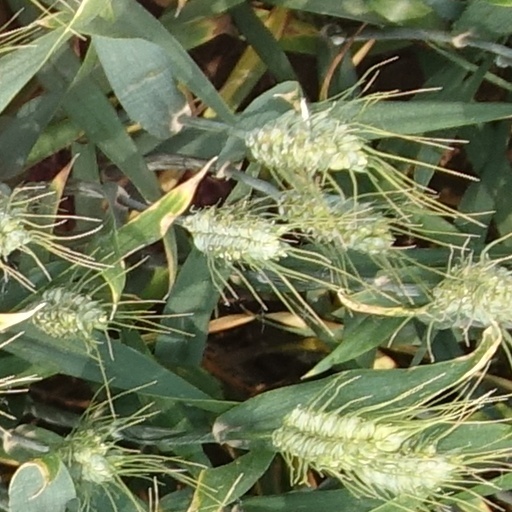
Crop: wheat